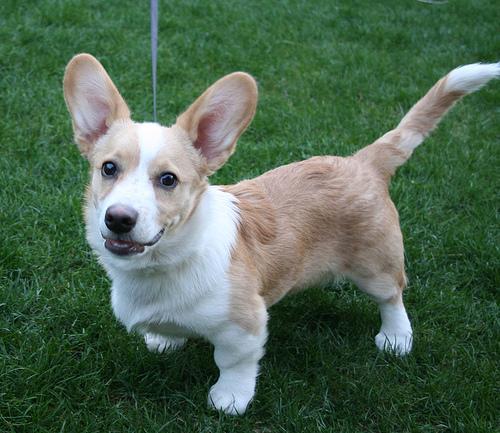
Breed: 2909-n000116-Cardigan